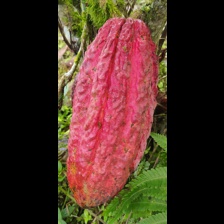
Label: sana